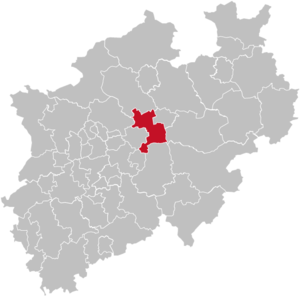
L'arrondissement de Unna, en allemand Kreis Unna, est une division administrative allemande, située dans le land de Rhénanie-du-Nord-Westphalie.